Bernt Balchen

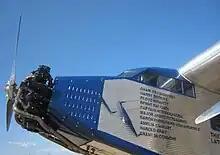
A Ford Trimotor once flown by Balchen

On 28–29 November 1929, as the pilot of a modified Ford 4-AT Trimotor named "Floyd Bennett", Balchen became one of the first four men to fly over the South Pole. Balchen was the chief pilot, and he was accompanied by Harold June, his co-pilot and radio operator; Ashley McKinley, the flight's photographer; and Commander Richard E. Byrd, the plane's navigator and leader of his First Antarctic Expedition. The flight was considered one of the greatest aviation achievements in history.